Restoration of the Sistine Chapel frescoes

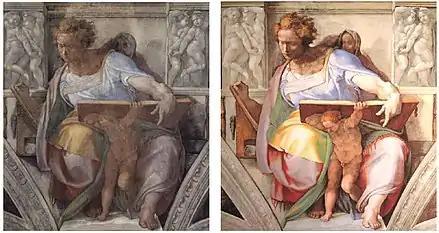

According to critics, the inherent problem with this approach is that it relied heavily upon an assumption that Michelangelo only painted "buon fresco", that he was always satisfied with the result at the end of the day, and that in four and a half years spent on the ceiling, he stuck exclusively to one approach, and never made small alterations or added details. Arguimbau, on his website, quotes Colalucci, the head of the team, as contradicting himself on this matter.